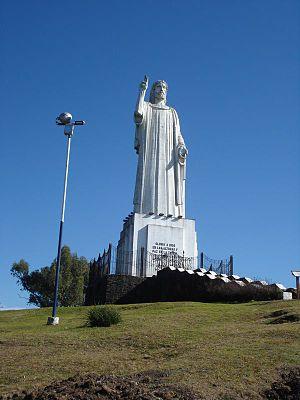
La province de Tucumán est une province de l'Argentine située au nord-ouest du pays. Elle a pour capitale la ville de San Miguel de Tucumán.